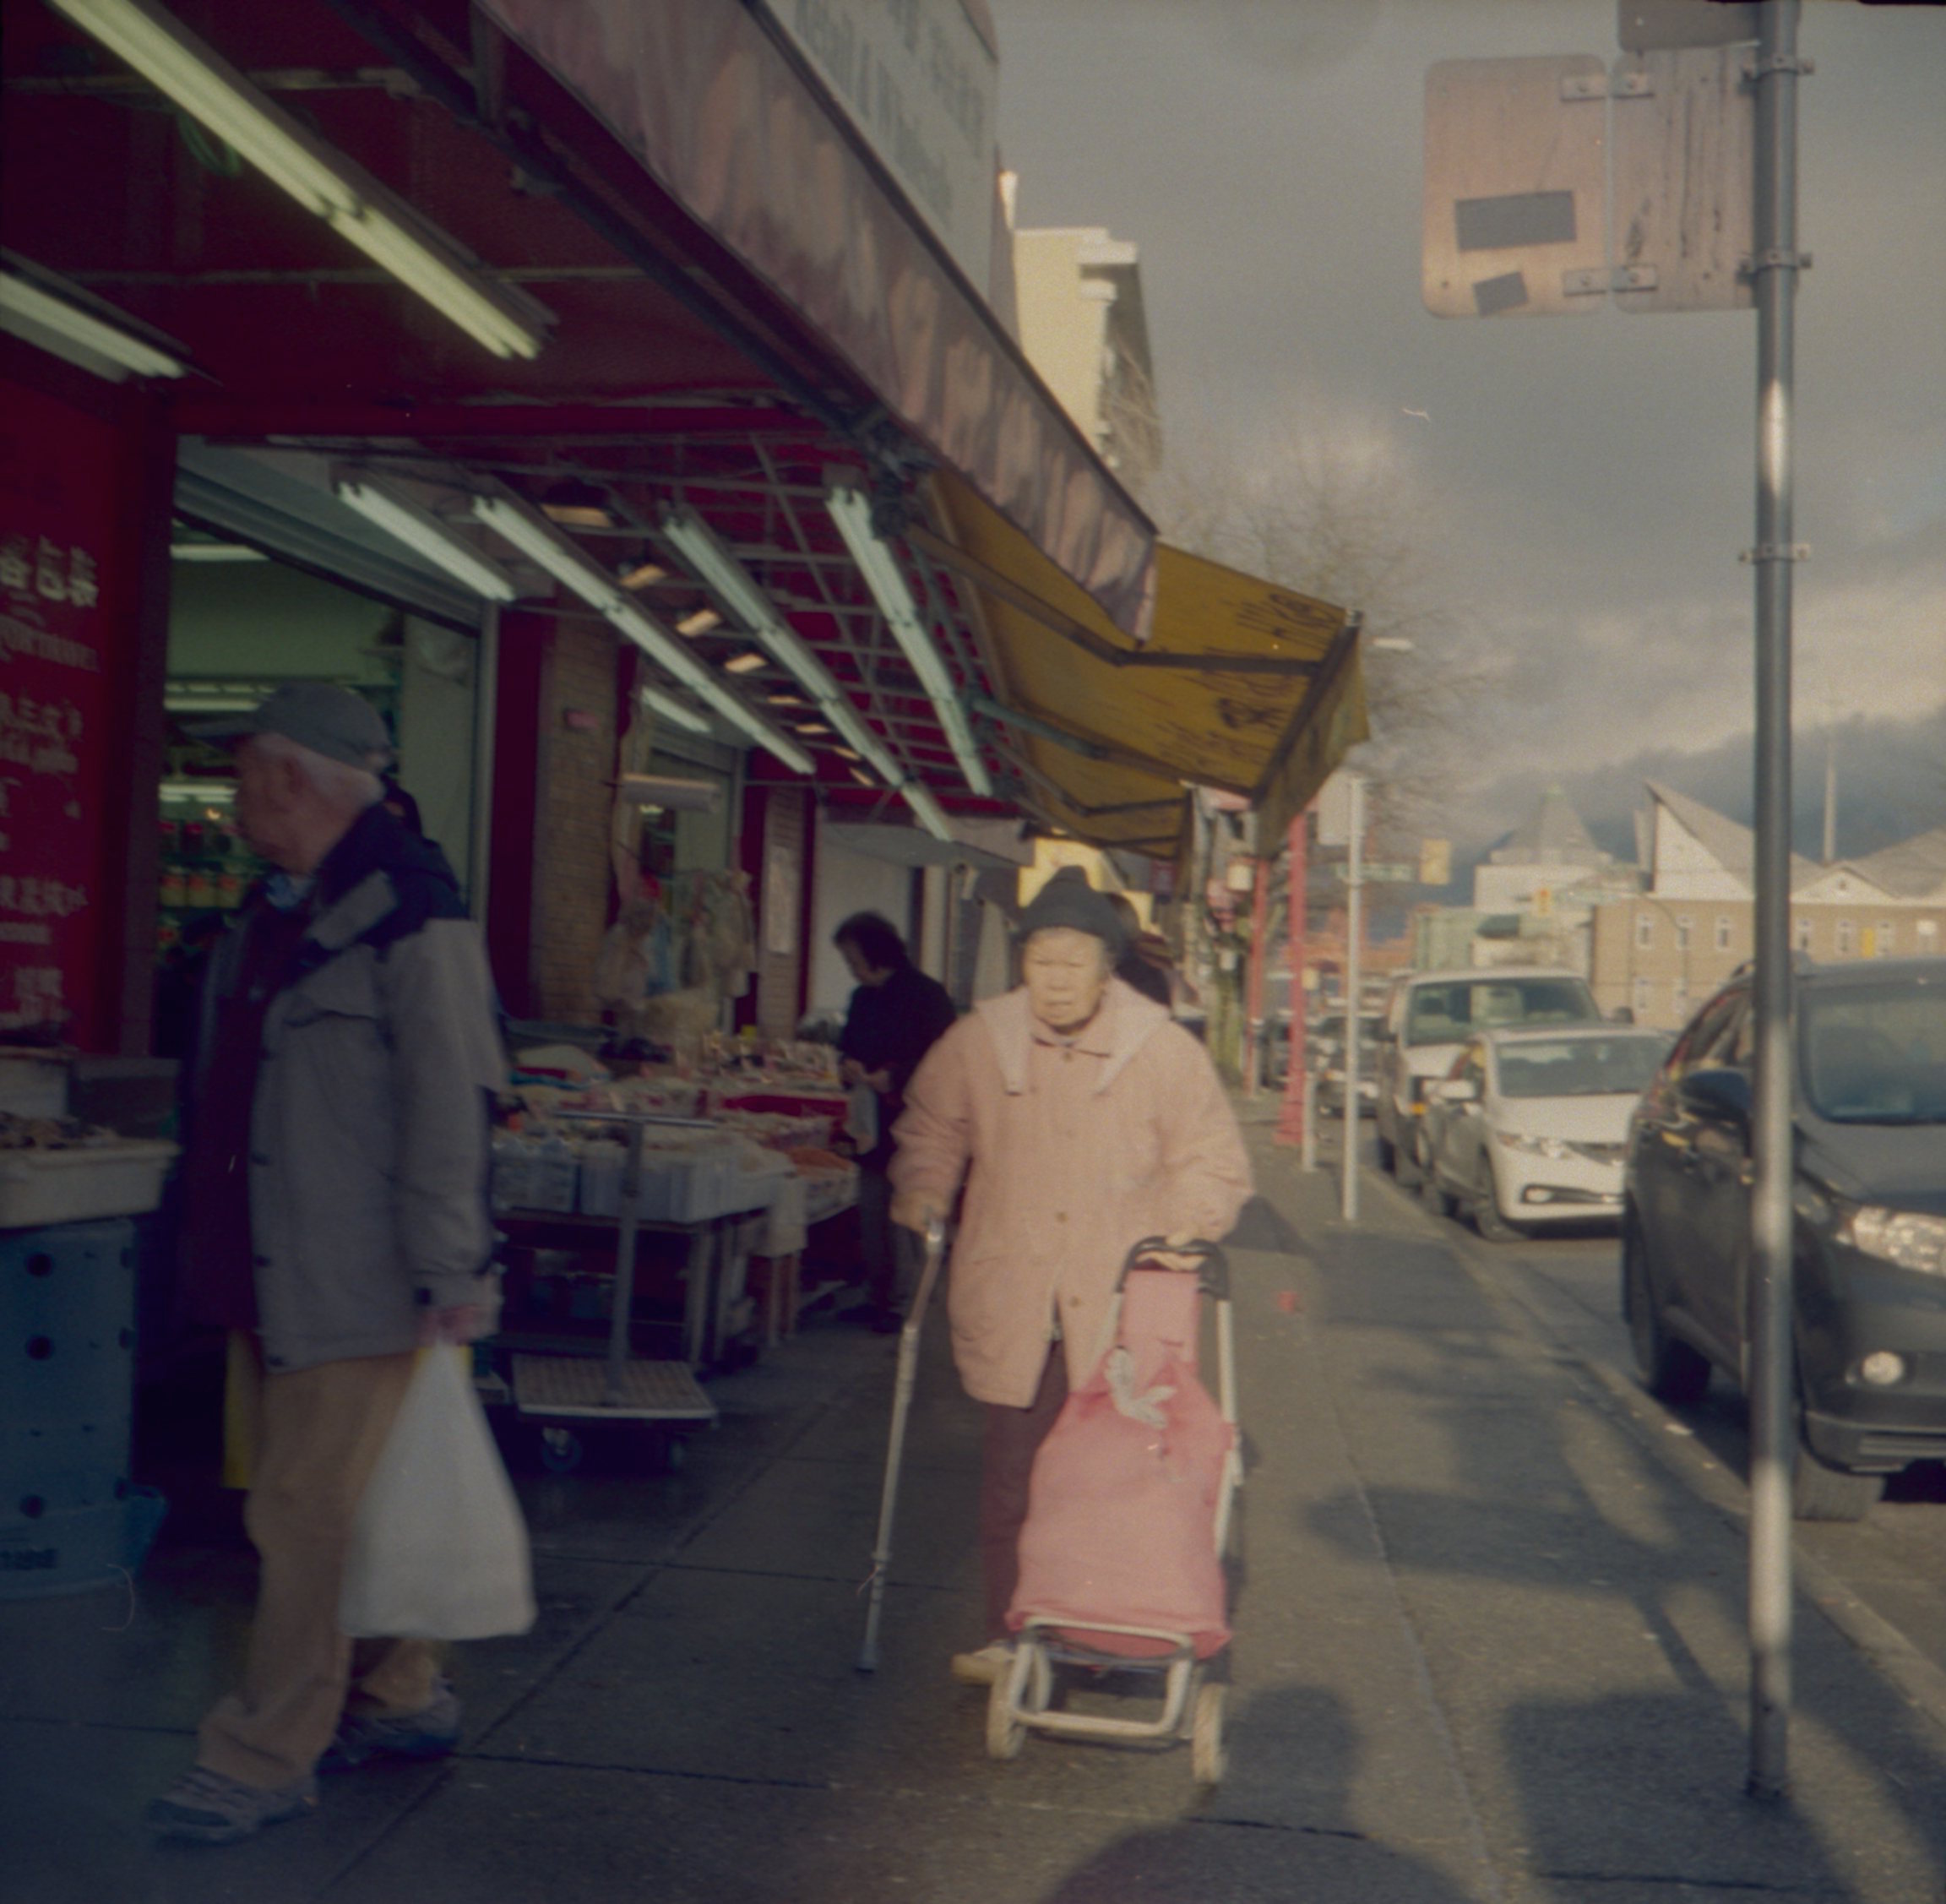
road, street, film, travel, store, color, market, shopping, temple, infrastructure, photograph, snapshot, image, shape, squarecrop, analogue, taxona, 24x24, zeissikontaxona, shopper, testroll, chinatownvancouver, kodakultramax400